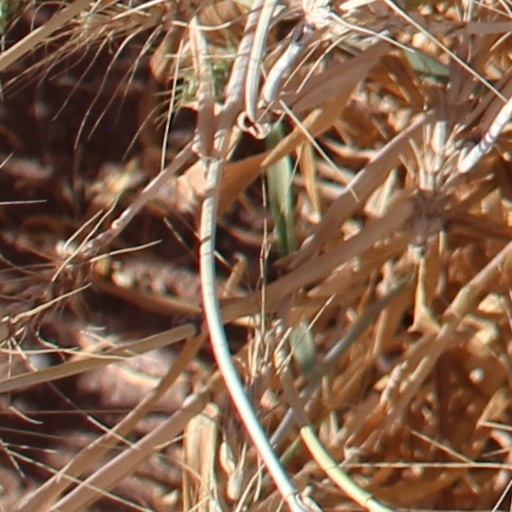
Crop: wheat